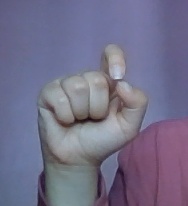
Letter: fa